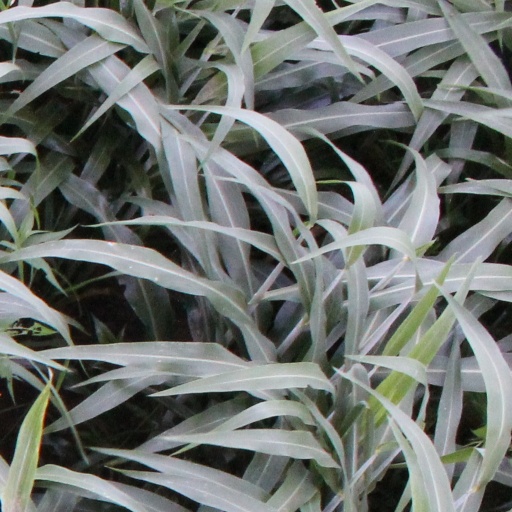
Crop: sorghum